Churin and Qiulin

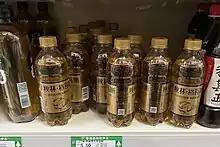
Kvass produced by Qiulin Lidaosi

Churin was broken apart during privatization, with the retail part going to "Churin Group" and the food industry part (meat processing and confectionery) going to "Qiulin Lidaosi". The two tolerated each other until 2011, when Churin Group founded a "Churin Food" to replace the products supplied by Qiulin Lidaosi, producing kvass and Hongchang. In the same year, Qiulin Lidaosi expanded its operations by producing kvass and dalieba.